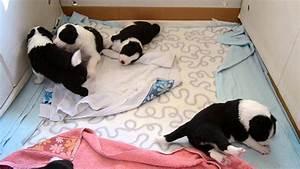
dog